Sanshiro Takagi

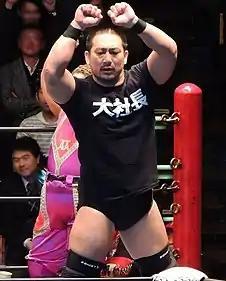
Takagi in 2014

, better known by his ring name , is a Japanese professional wrestler and promoter who works for the Japanese wrestling promotion CyberFight, where he serves as executive vice president. He is one of the founding members and current chairman of United Japan Pro Wrestling. Takagi is the founder of DDT Pro-Wrestling, which is now part of the CyberFight umbrella. As a wrestler, Takagi's gimmick was that of a Stone Cold Steve Austin impersonator.